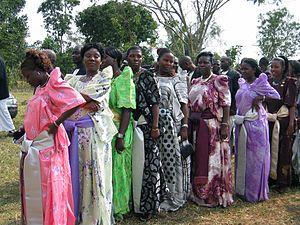
Le gomesi est un vêtement traditionnel des femmes ougandaises, considéré comme le costume national et porté lors d’événements formels tels que les mariages et les enterrements.